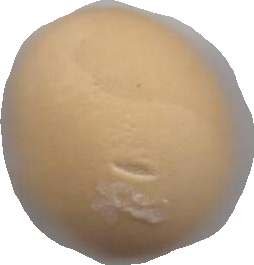
Variety: Dega